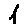
Label: 1